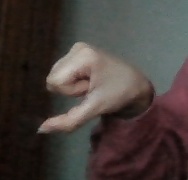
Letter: waw